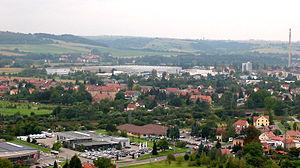
Koenig & Bauer AG est un fabricant de machines à imprimer dont le siège social se situe à Wurtzbourg en Allemagne. L'entreprise fut créée par Friedrich Koenig et Andreas Friedrich Bauer en 1817, ils inventèrent tous deux la presse rapide. Selon ses propres propos, l'entreprise est le plus ancien constructeur de machines à imprimer du monde et leader du marché en impression offset grand format, en impression d'emballages et de journaux, ainsi qu'en impression sur métal. L’entreprise possède également une division spécialisée dans la production de machines destinées à l'impression de billets de banque, domaine dans lequel elle possède environ 90% de parts de marché. L'entreprise est cotée à la bourse allemande dans la liste SDAX.